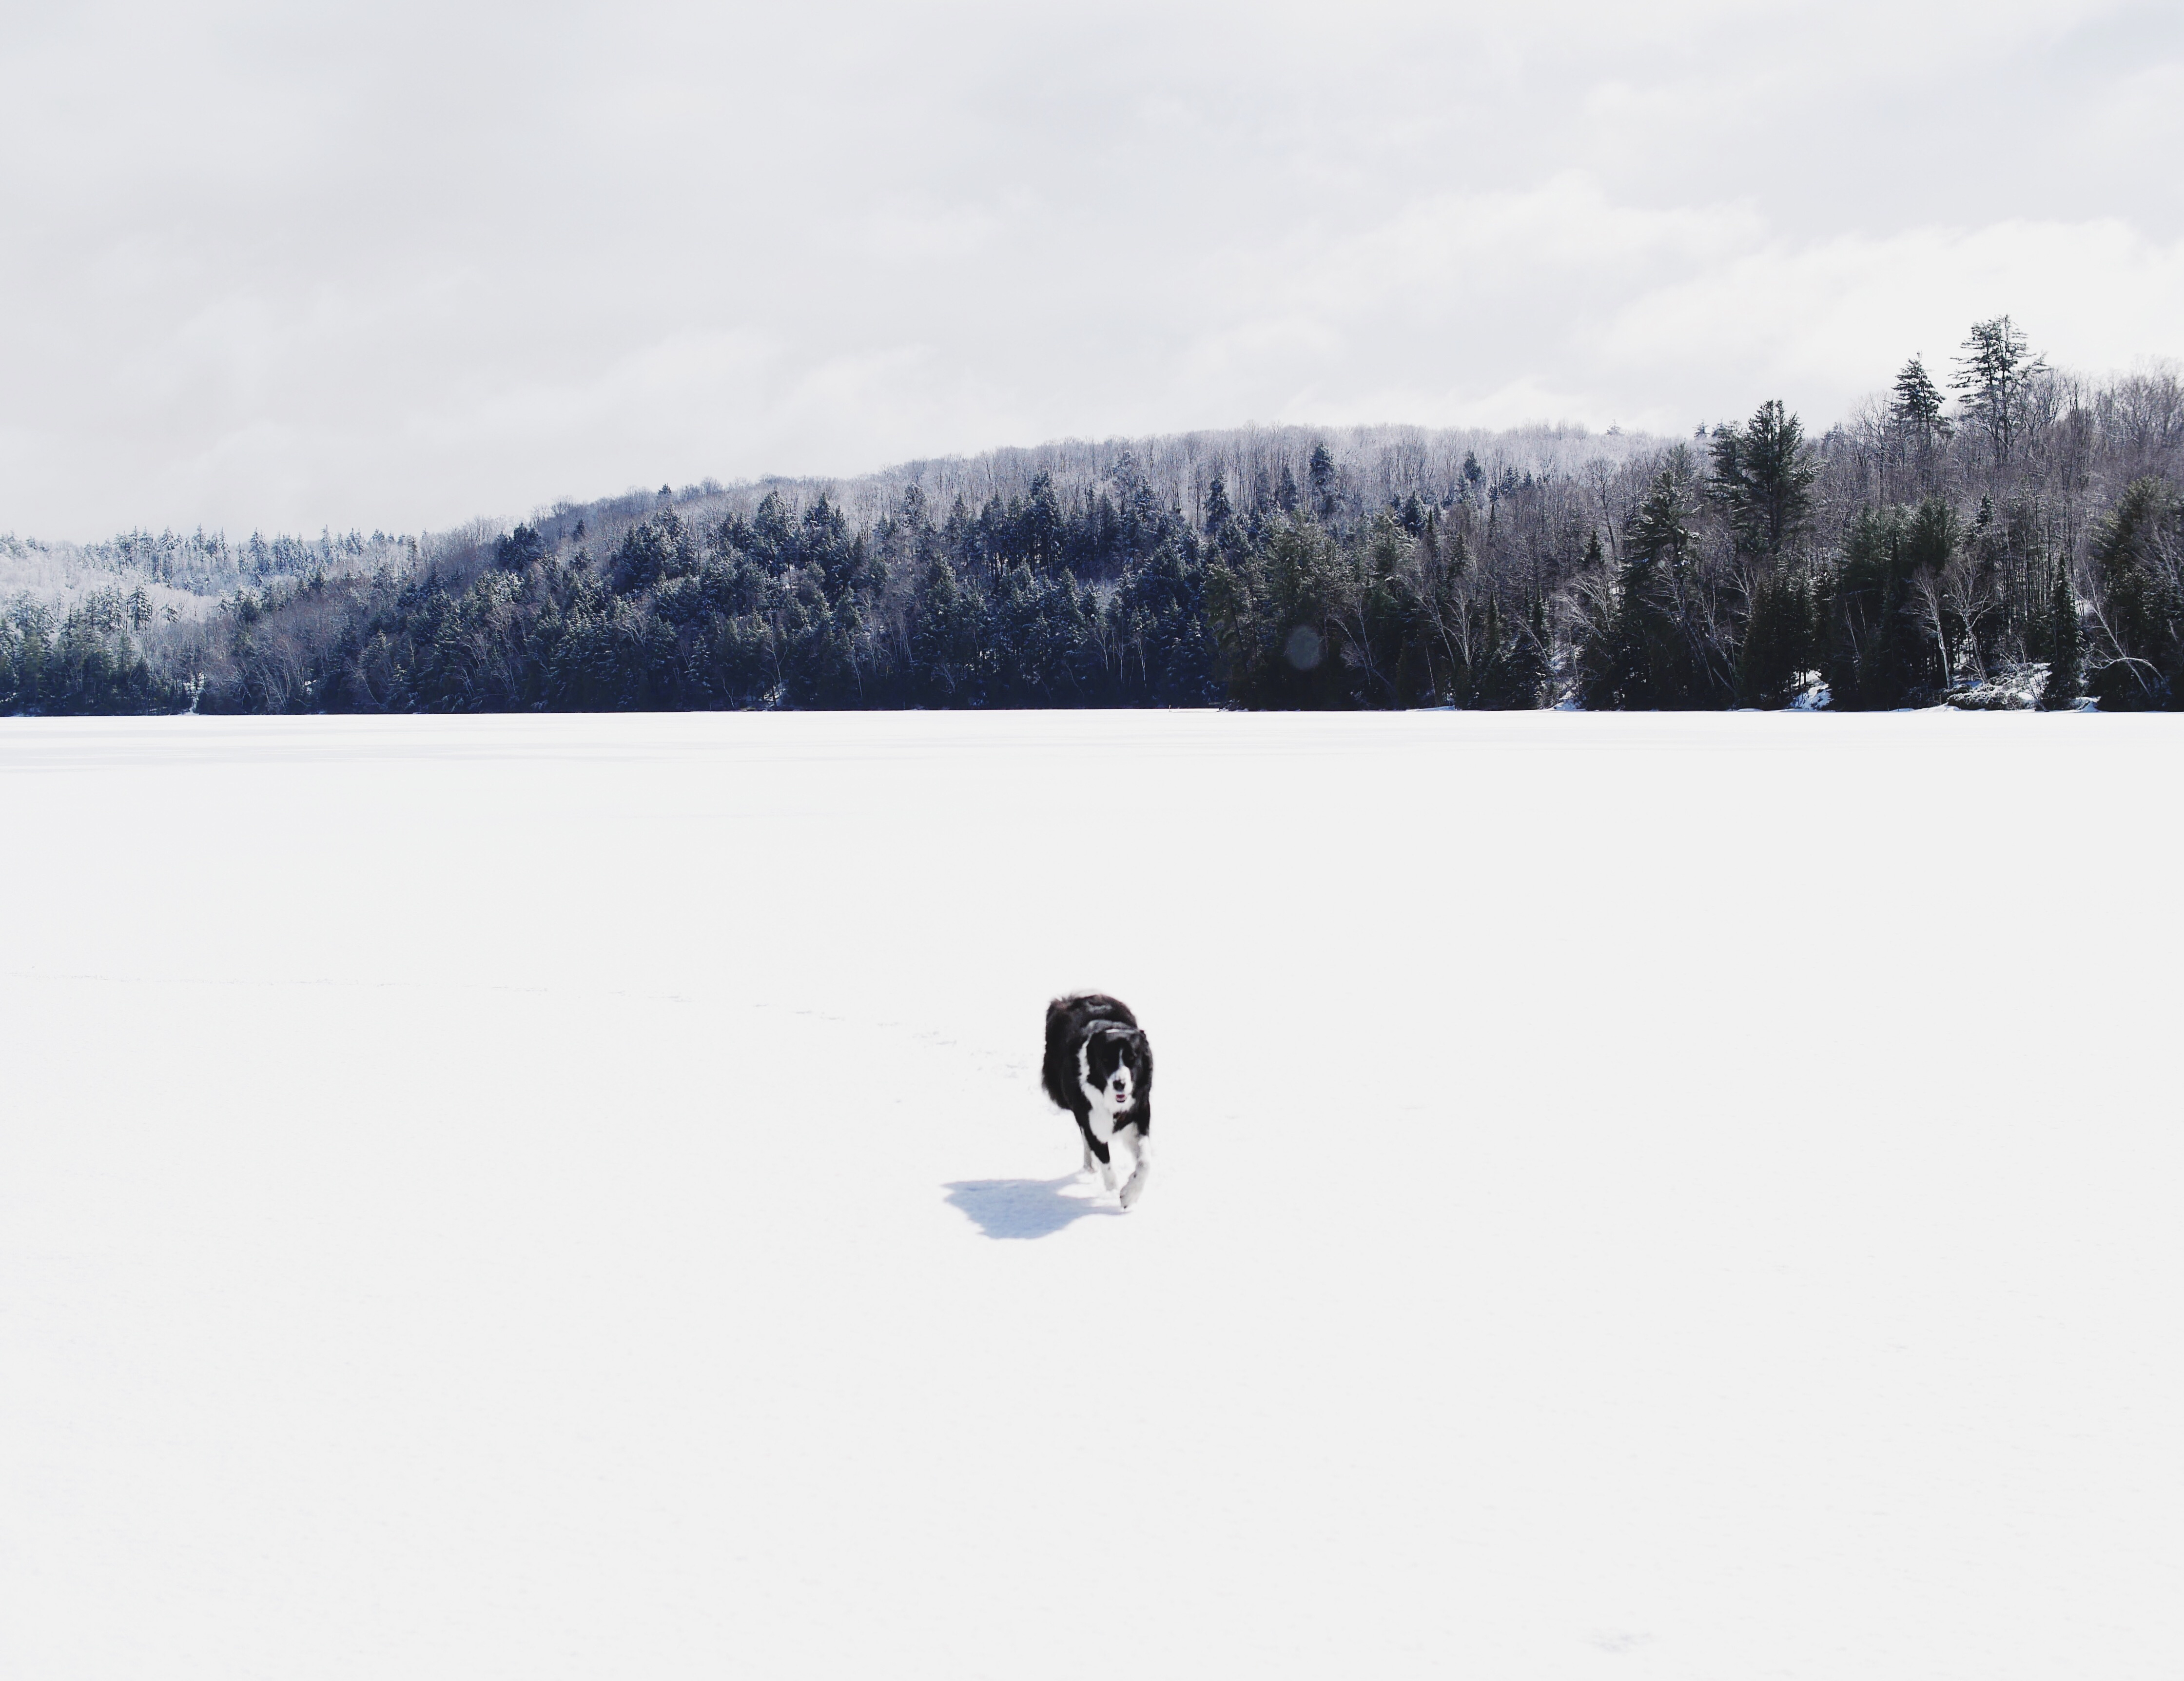
snow, winter, weather, snowboard, season, winter sport